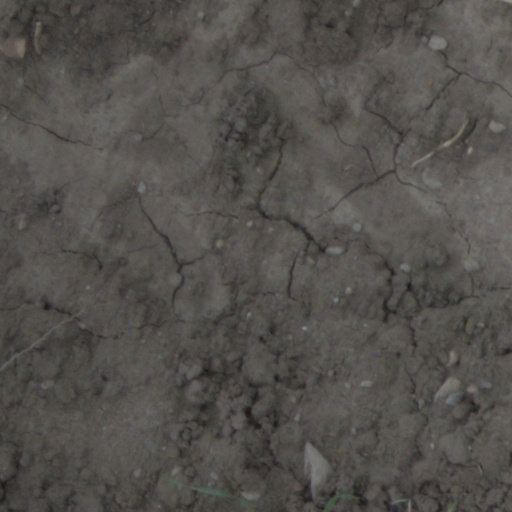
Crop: wheat